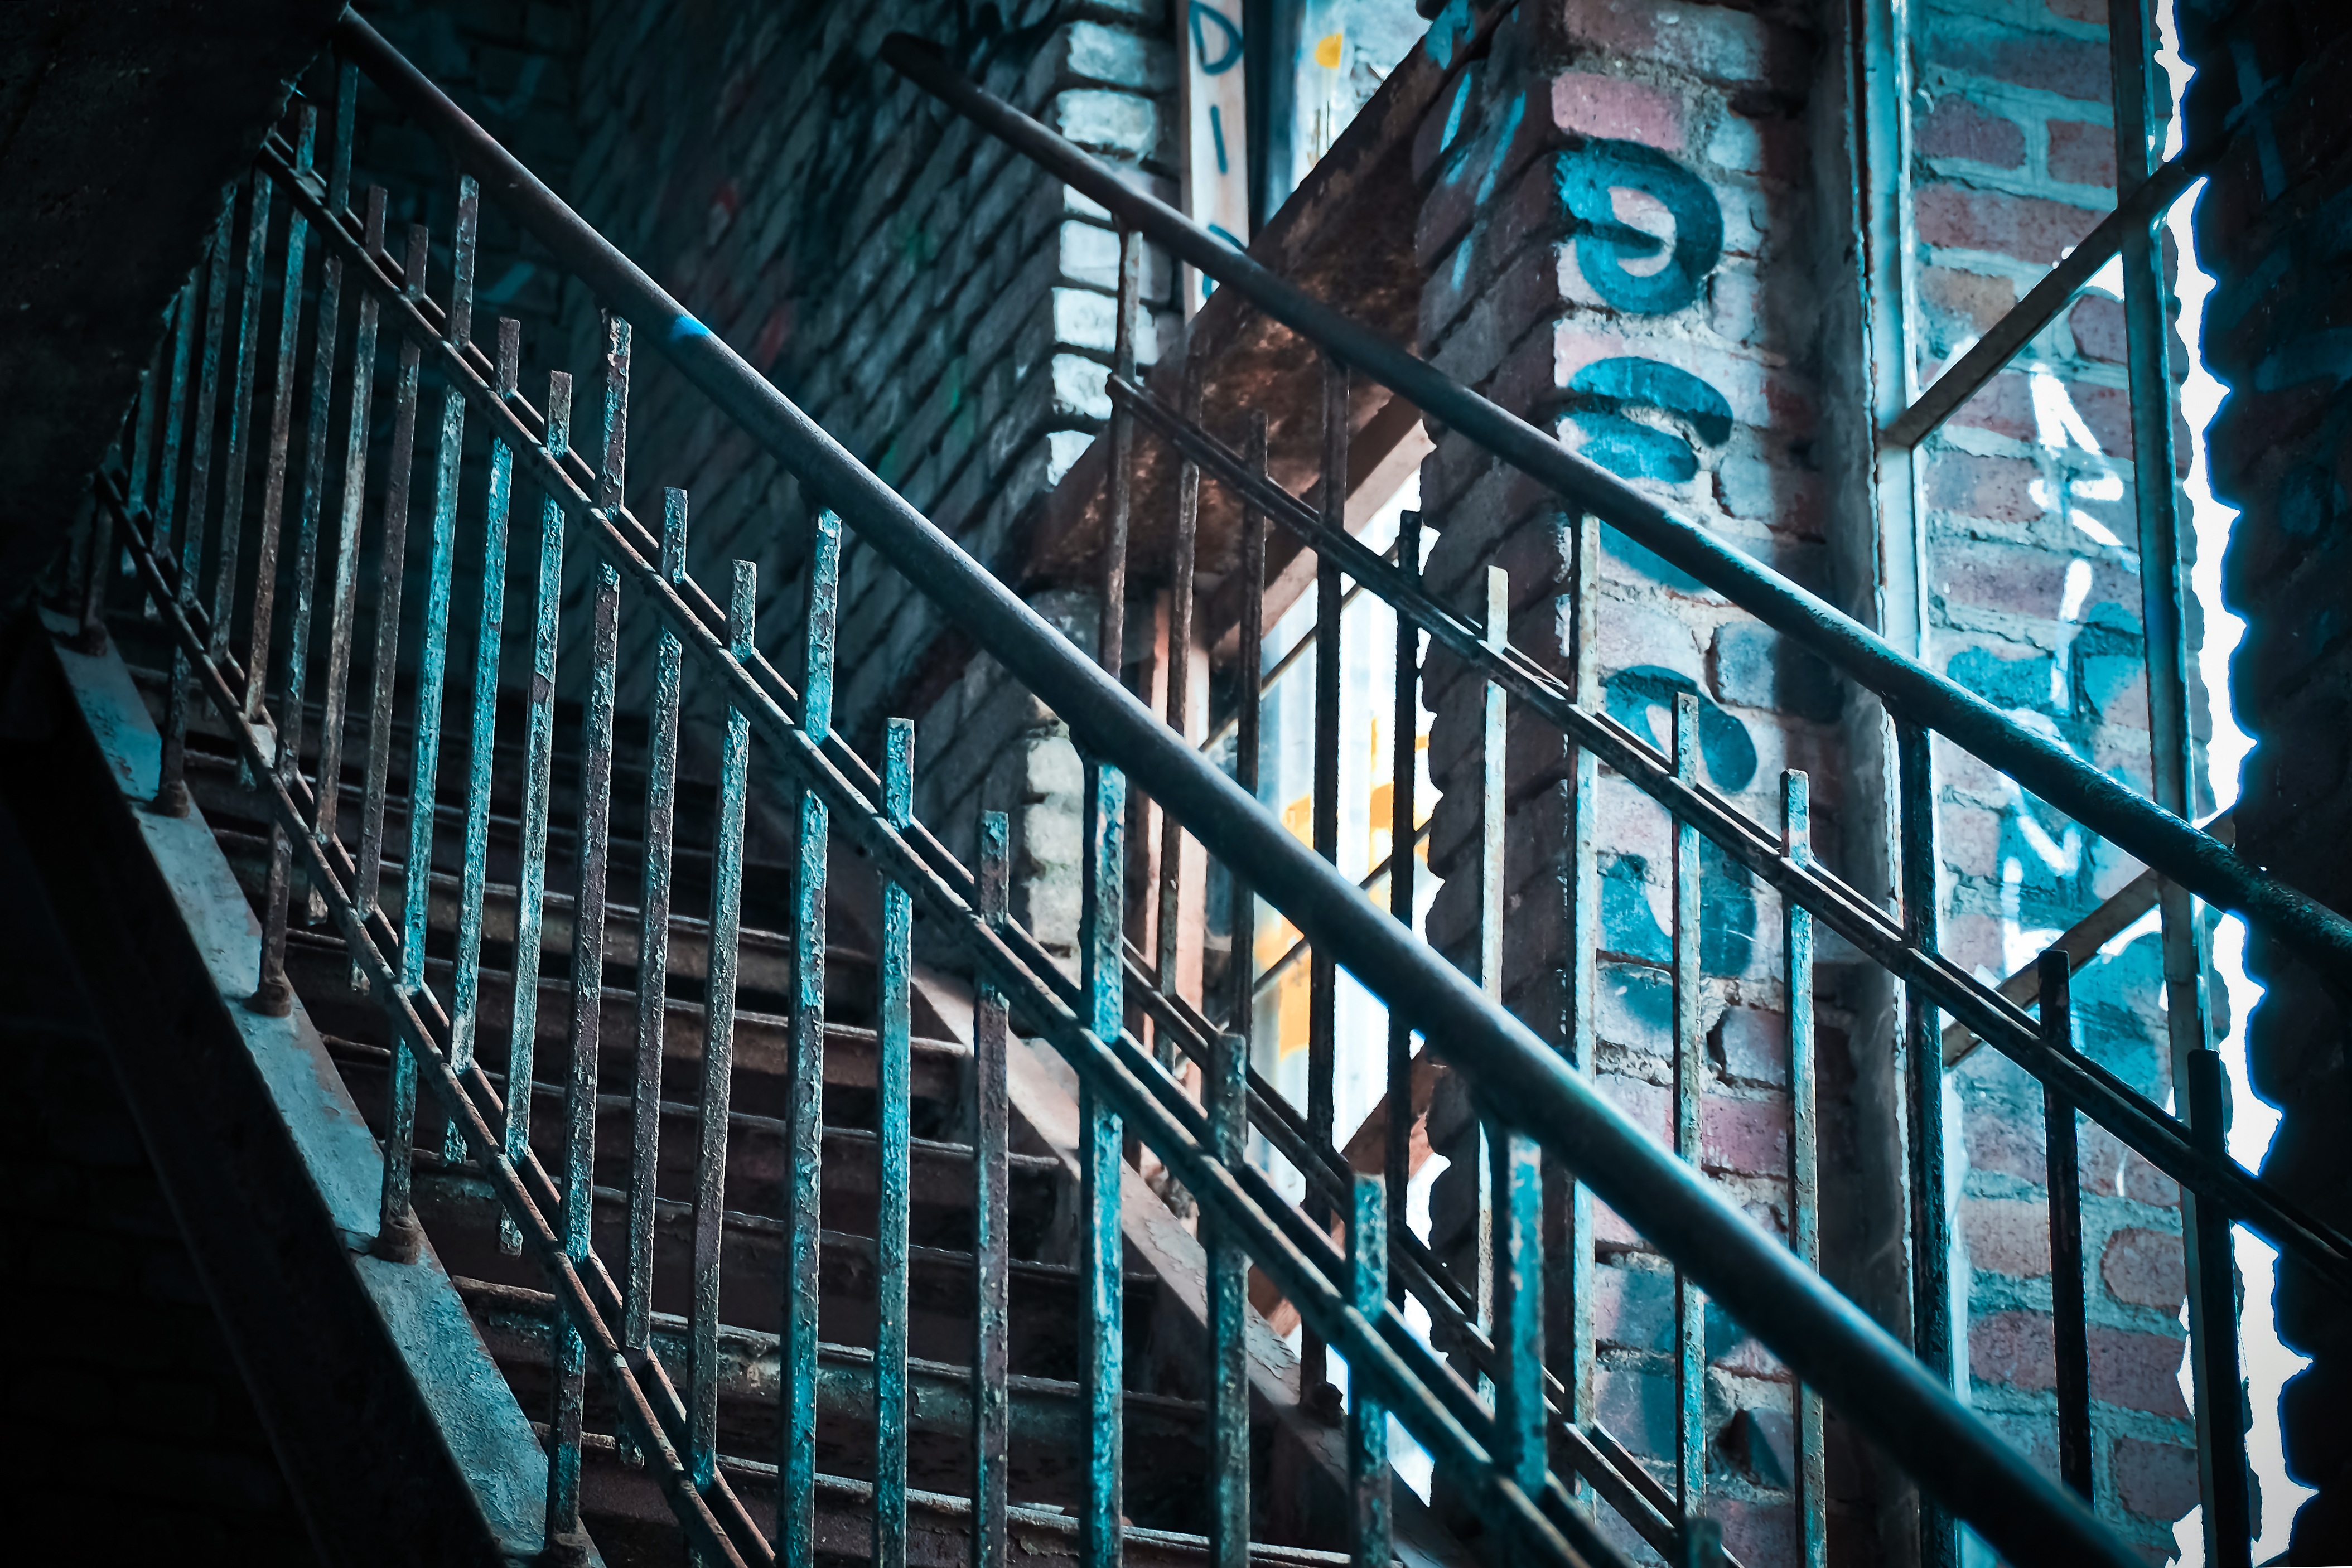
light, architecture, window, glass, building, skyscraper, step, steel, construction, line, reflection, broken, facade, factory, blue, ruin, old building, graffiti, design, stairs, symmetry, metropolis, run down, urban area